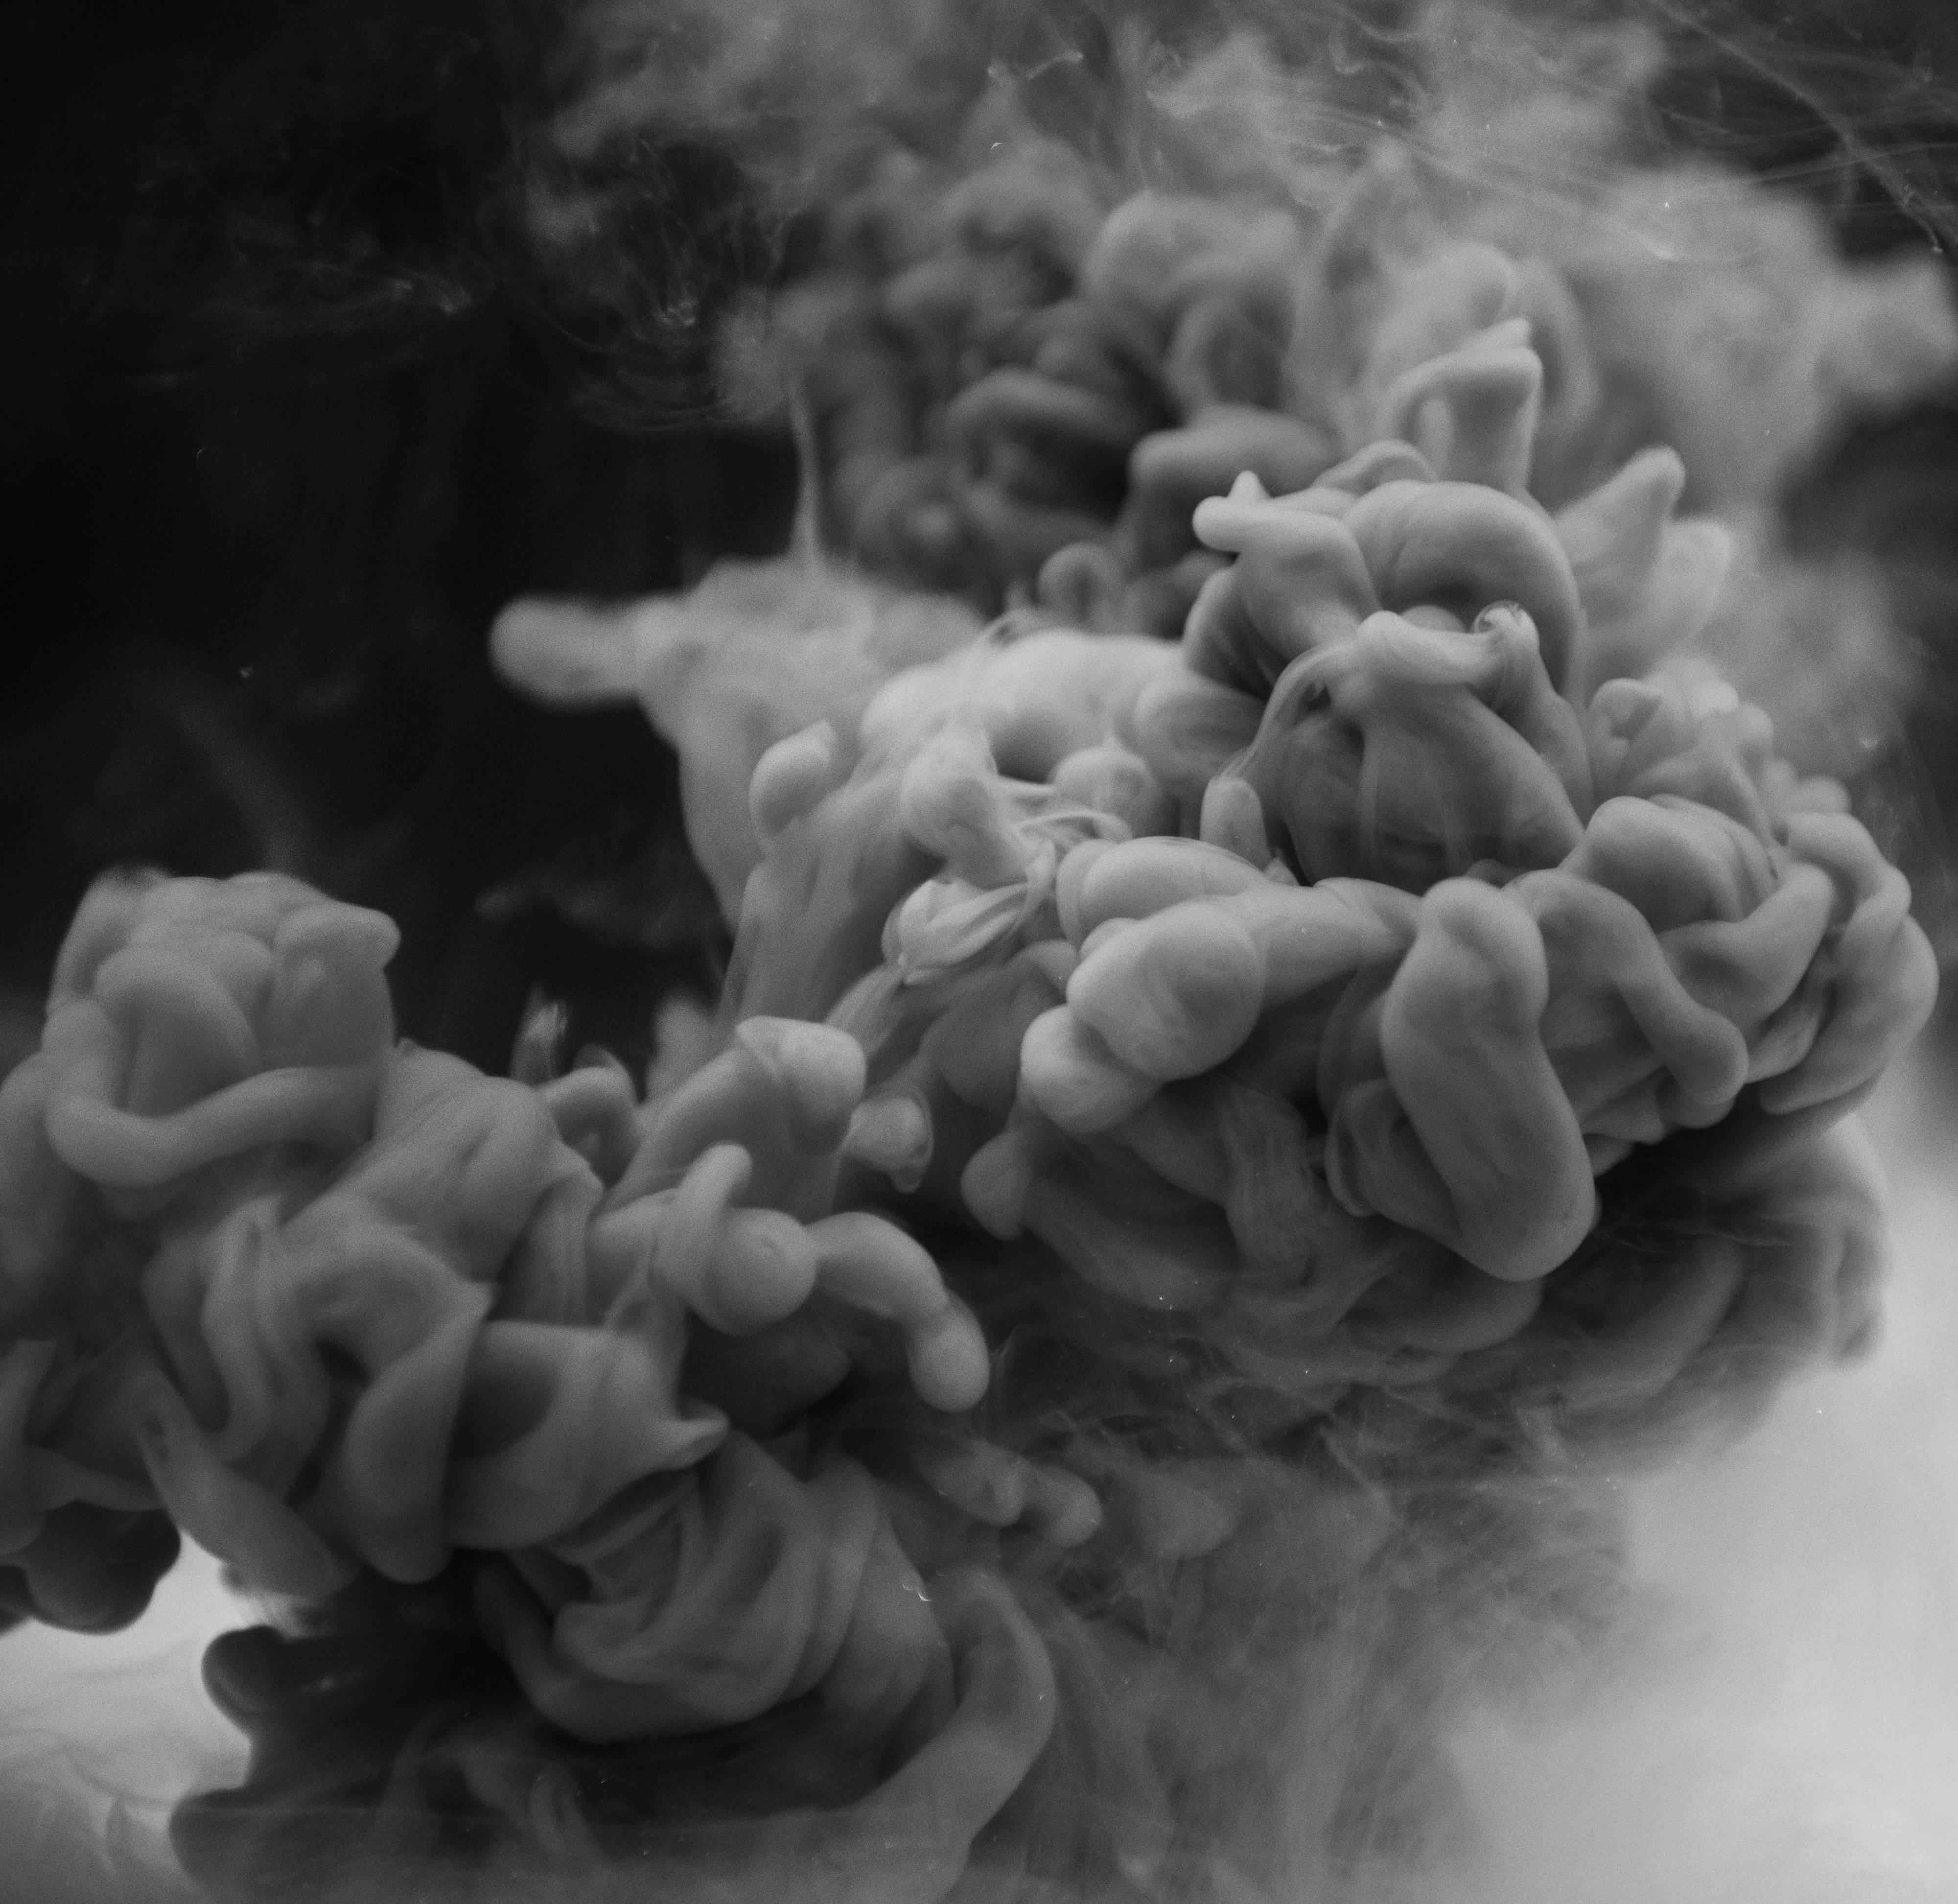
abastraction, abstract, abstraction, acrylic, aquatic, art, artistic, arty, background, chemical, cloud, collection, color, color blending, colorful, contamination, creative, decoration, design, detail, dissolve, drip, drop, dye, effects, element, explosion, fancy, fantasy, flow, fluid, fog, gouache, gray, grey, illustration, ink, liquid, motion, movement, paint, pattern, pigment, science, shape, smooth, swirl, underwater, water, watercolor, black and white, monochrome photography, monochrome, smoke, still life photography, sky, petal, stock photography, computer wallpaper